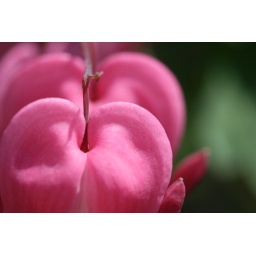
A macrophoto of some heart-shaped flowers in the front of the lake house